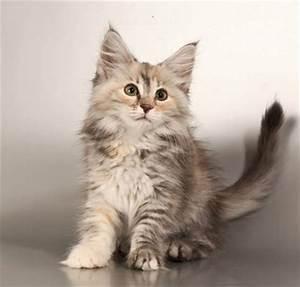
cat